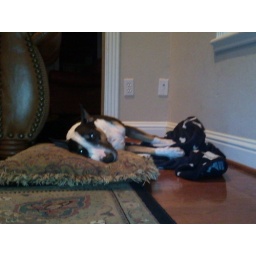
A couch cushion was on the floor so he pulled over his blanket to lie down.